Demographics of Guinea

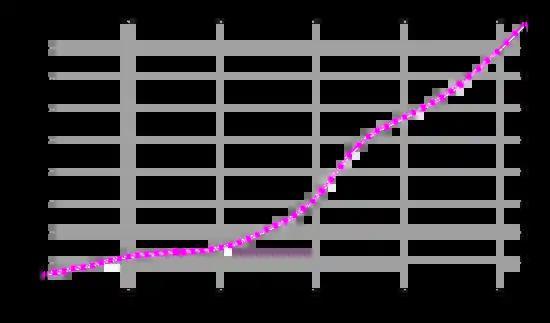
Guinea's total population, from 1961 to 2003. Guinea's population came close to tripling in forty years.

According to the total population was in , compared to only 3 094 000 in 1950. The proportion of children below the age of 15 in 2010 was 42.9%, 53.8% was between 15 and 65 years of age, while 3.3% was 65 years or older